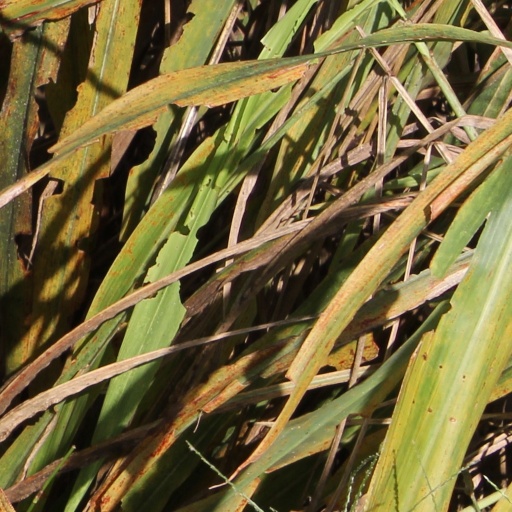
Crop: sorghum